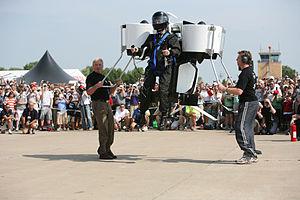
Une soufflante peut être un propulseur à hélice qui pulse de l'air.